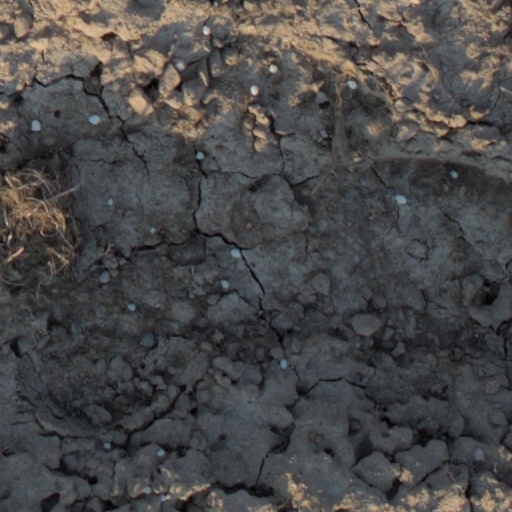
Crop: wheat